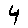
Label: 4